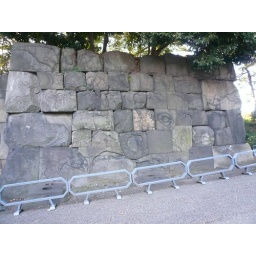
stone wall in imperial garden